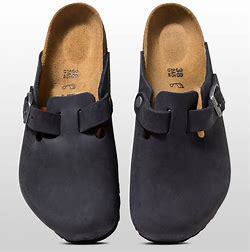
Brand: Birkenstock
Model: 100